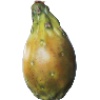
Label: cactus_fruit